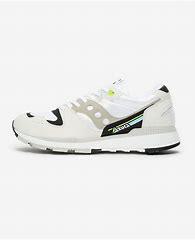
Brand: Saucony
Model: Azura